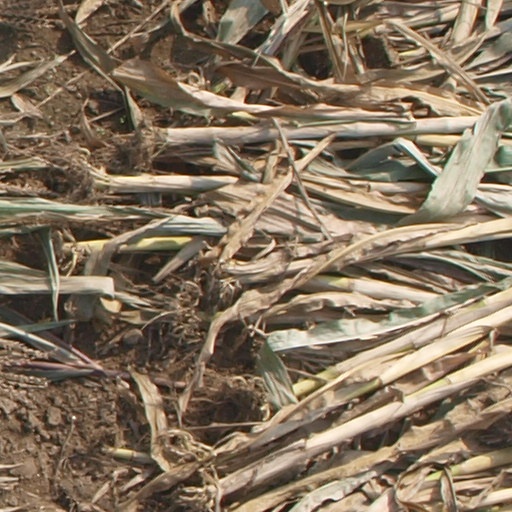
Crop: maize; corn